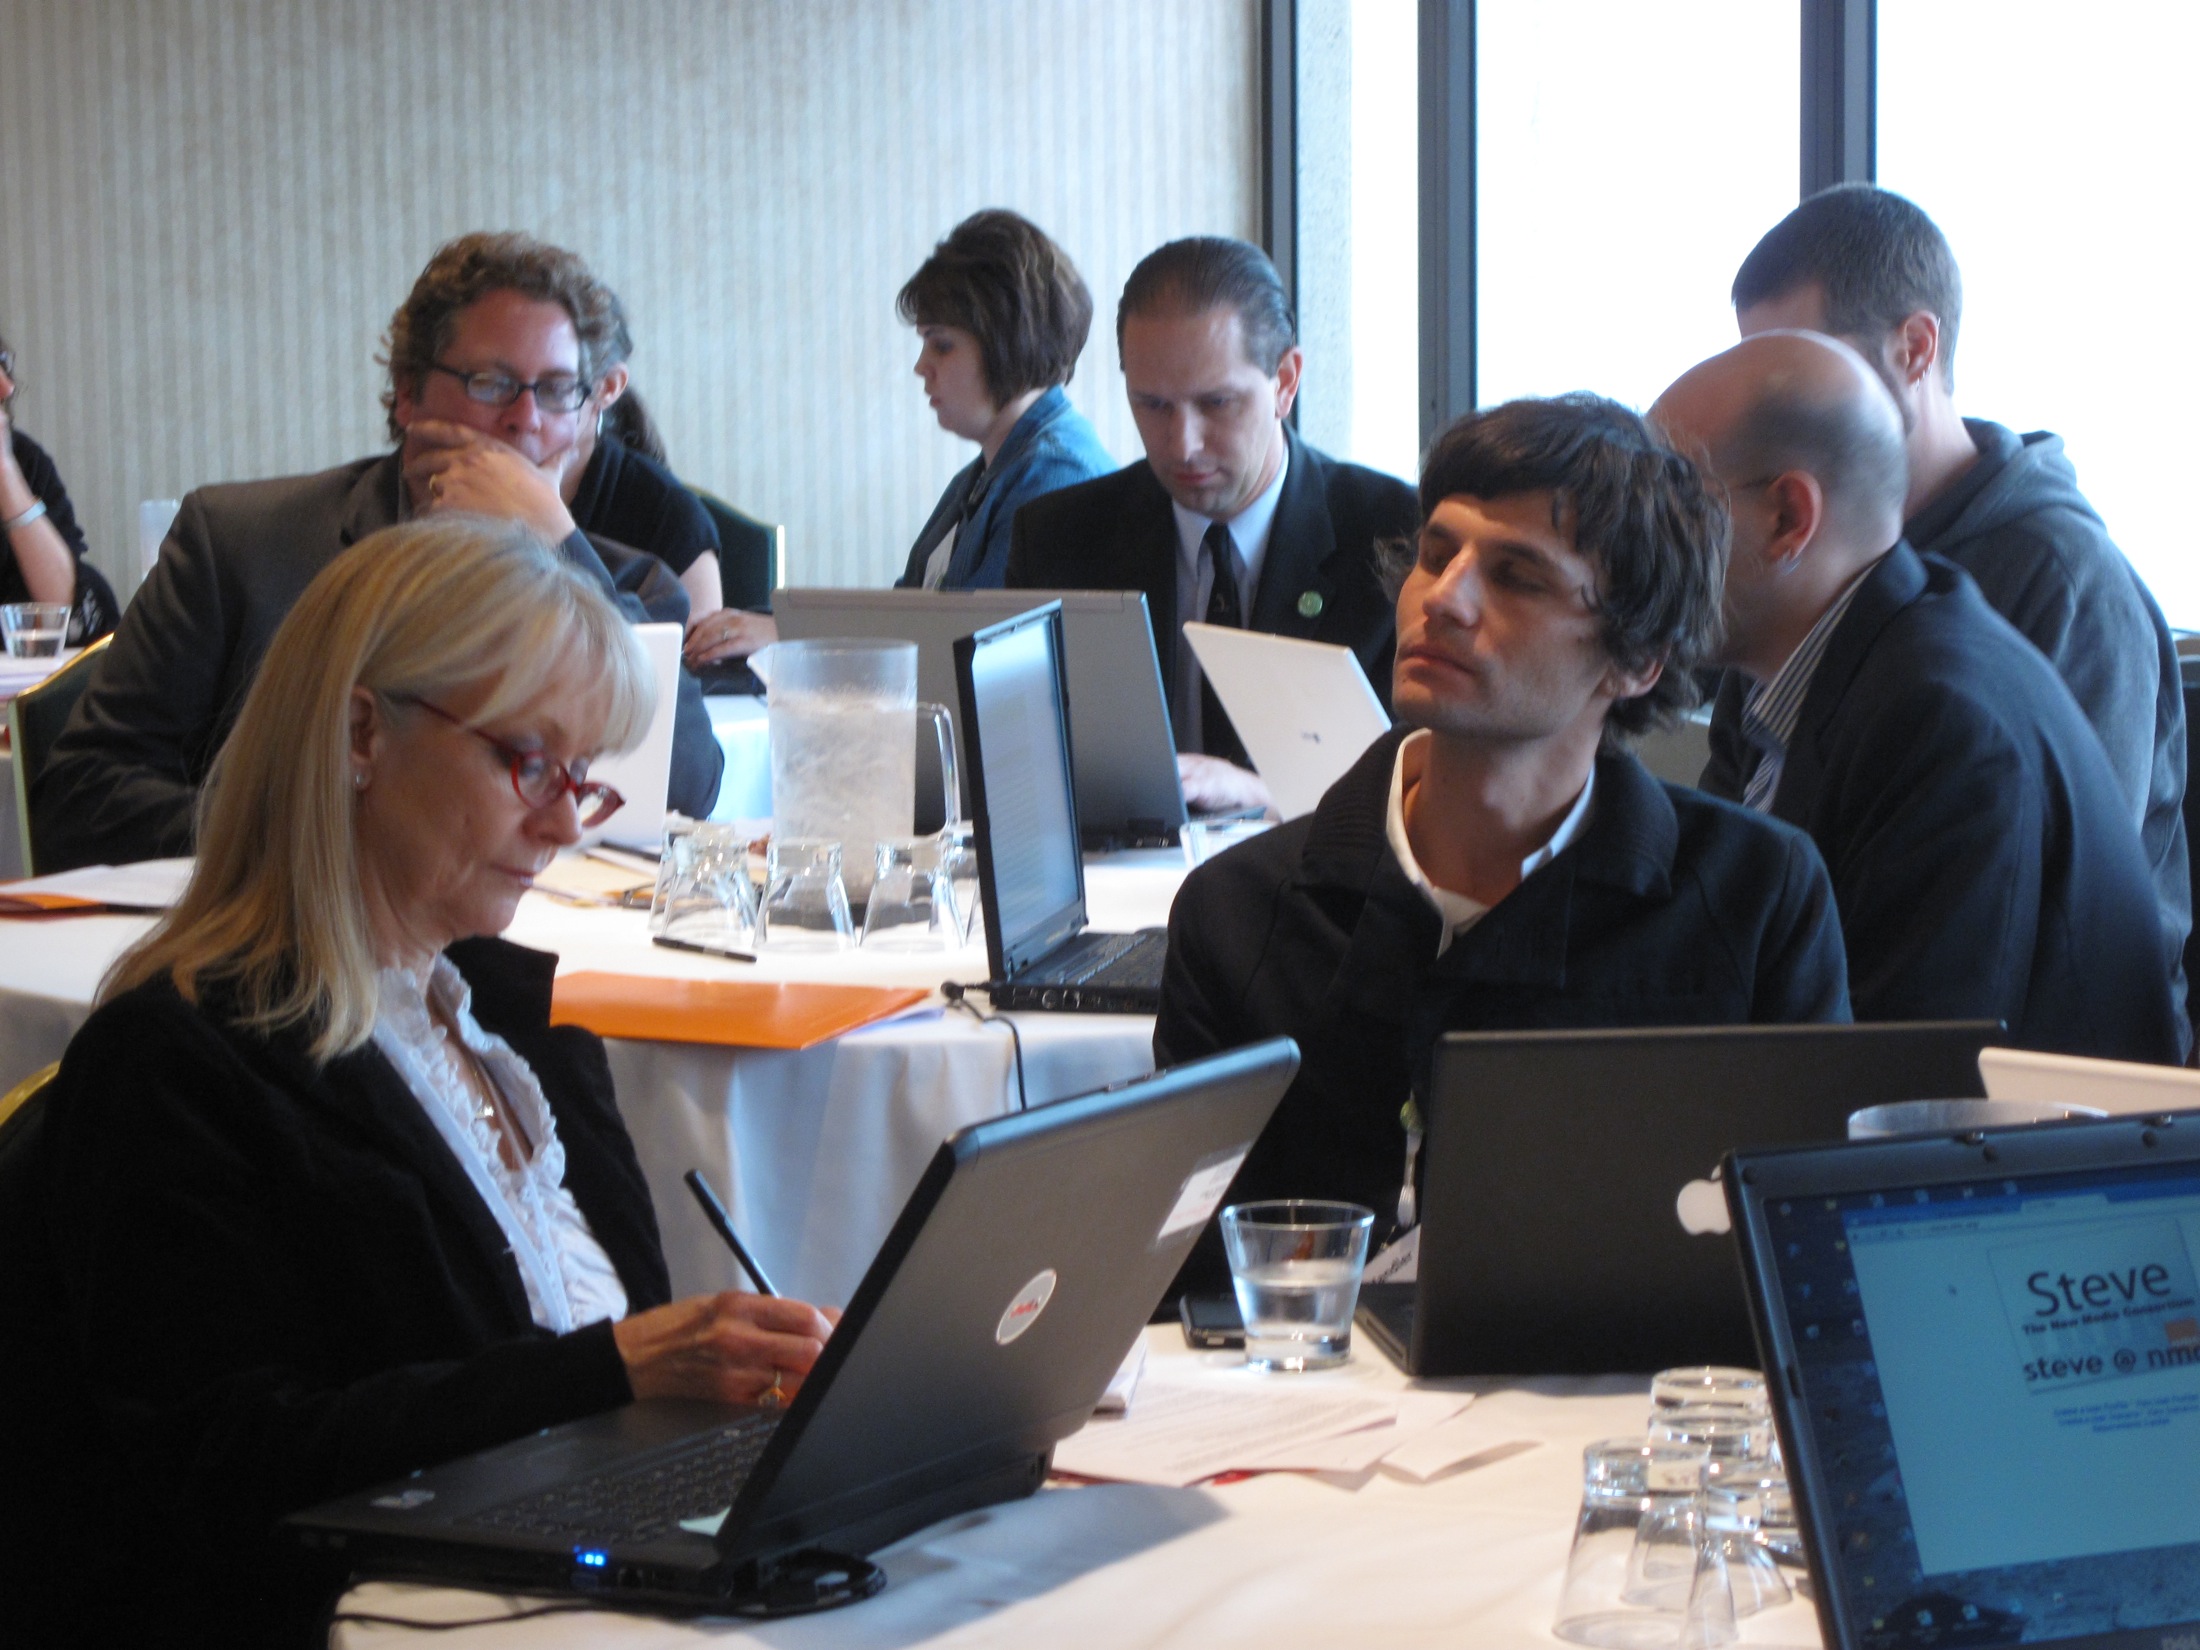
meeting, community, sanfrancisco, steveinaction